Jozef Tiso

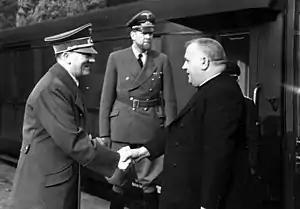
Jozef Tiso greeting Adolf Hitler, at the railway station of Hitler's headquarters 'Wolfsschanze' in East Prussia, with Alexander von Dörnberg in the middle, October 1941

Jozef Tiso was born in Bytča (then ) to Slovak Latin Catholic parent, in Trencsén County, of the Kingdom of Hungary, part of the Austro-Hungarian Empire. Tiso's father, also named Jozef, was a butcher, while his mother, Terézia, came from a poor family involved in pottery. The second of seven children who survived infancy, Tiso was raised in a religious family and studied at the local elementary school. Then, as a good student with a flair for languages, he studied at a lower grammar school in Žilina. The school had clearly Hungarian spirit, since all Slovak grammar schools were closed at the time of his study. Here, he began to use the Hungarian form of his name Tiszó József.